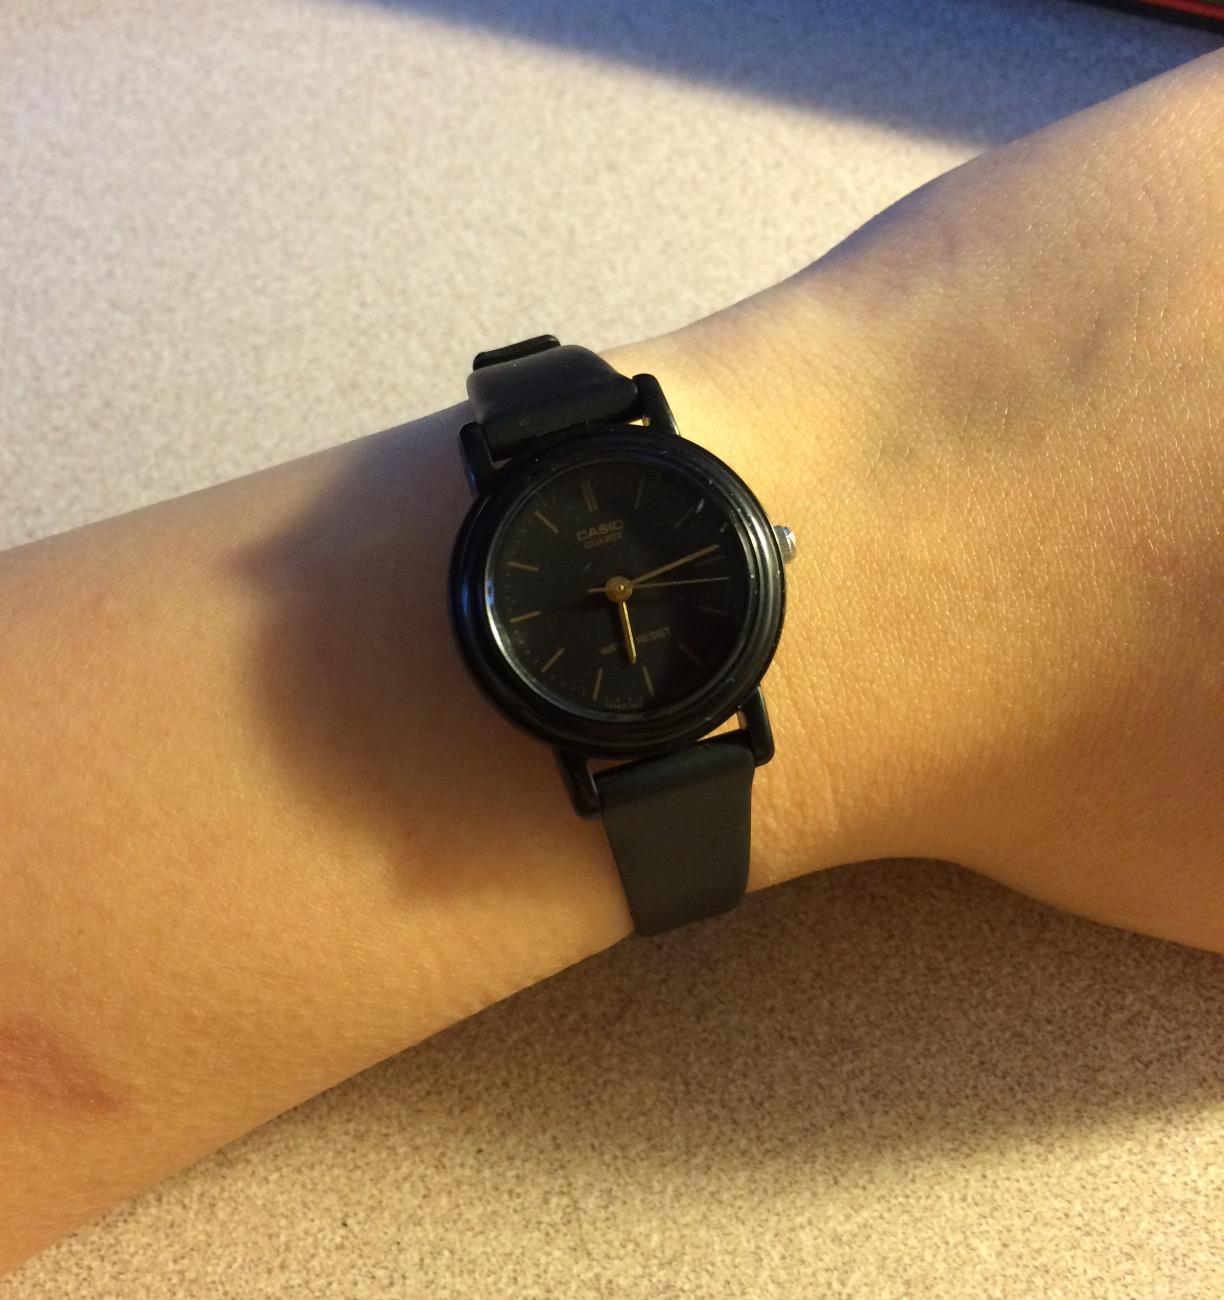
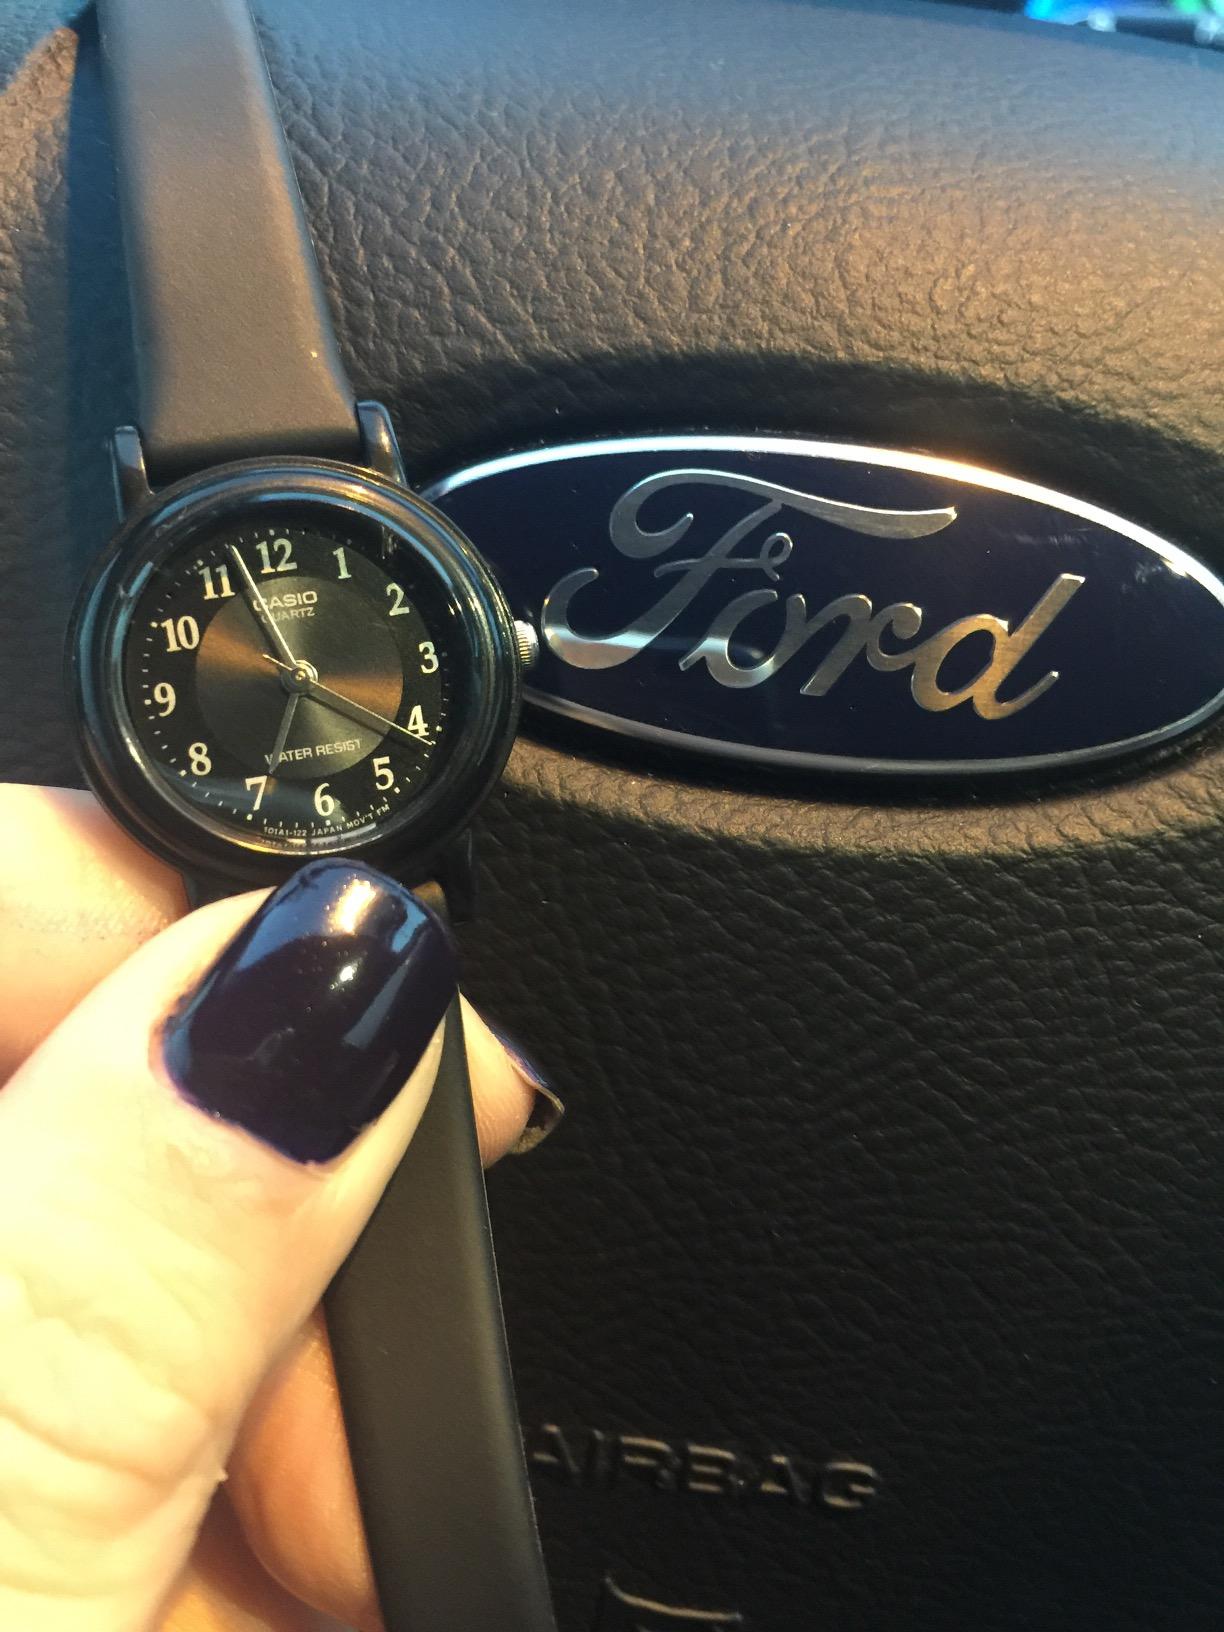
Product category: accessories_watch
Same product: no